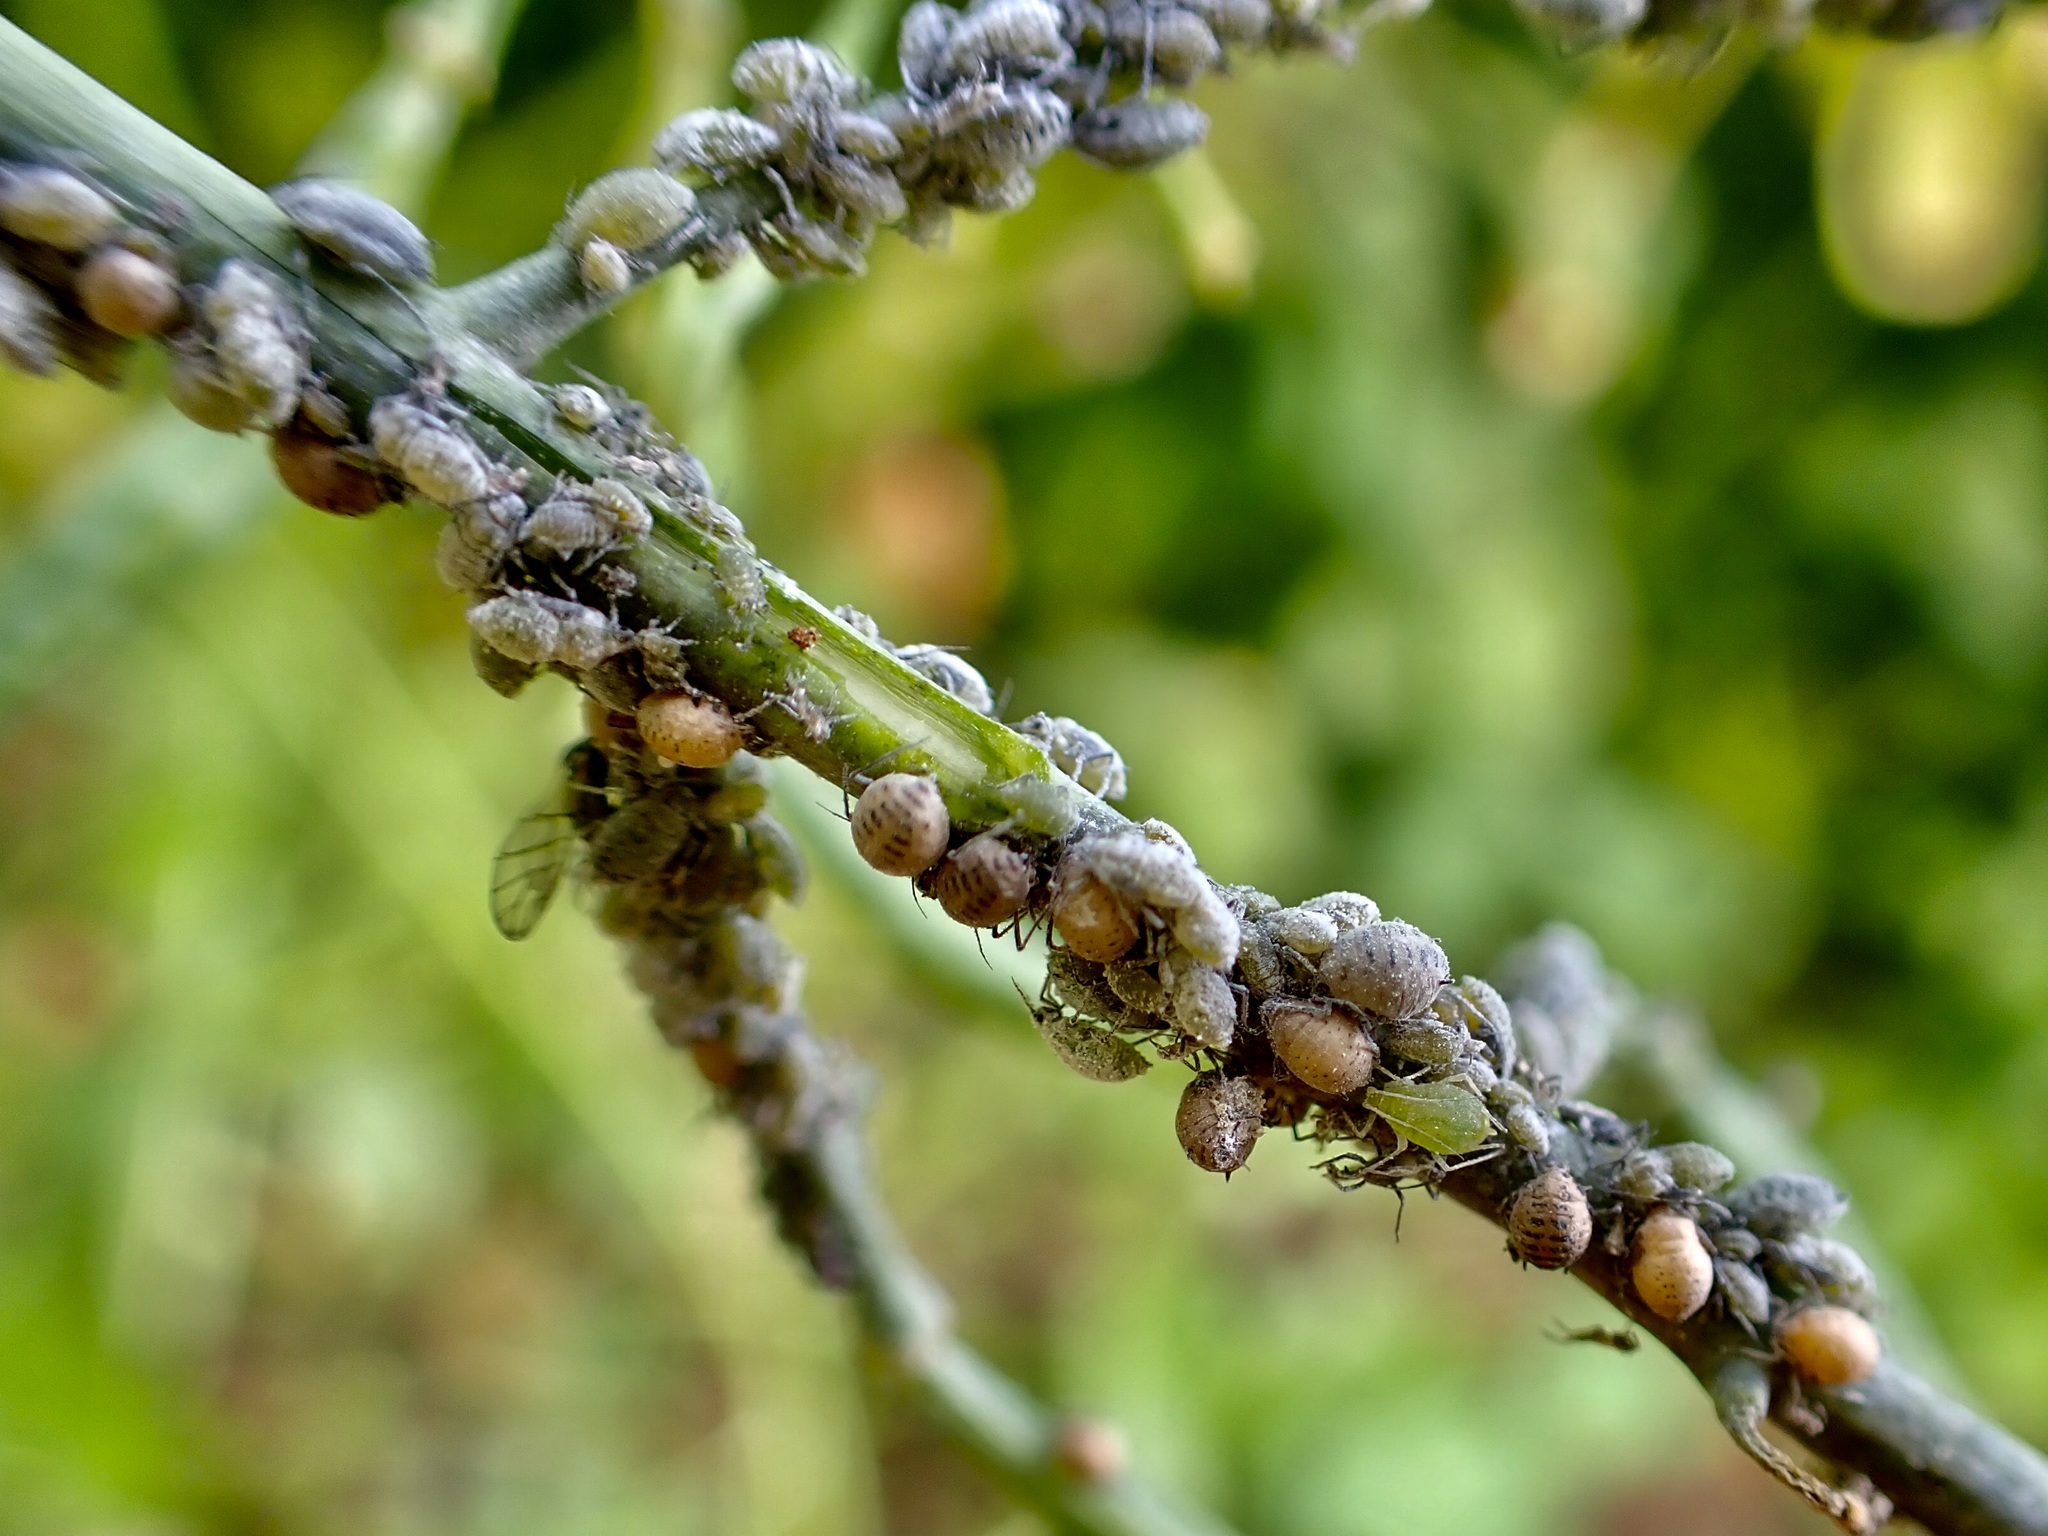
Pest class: cabbage_aphid